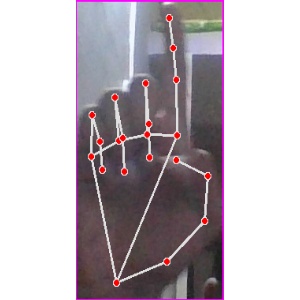
अक्षर: क